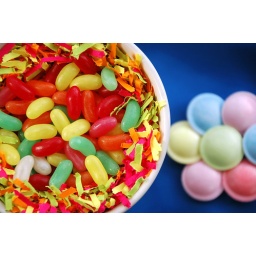
jelly beans in bowl with paper